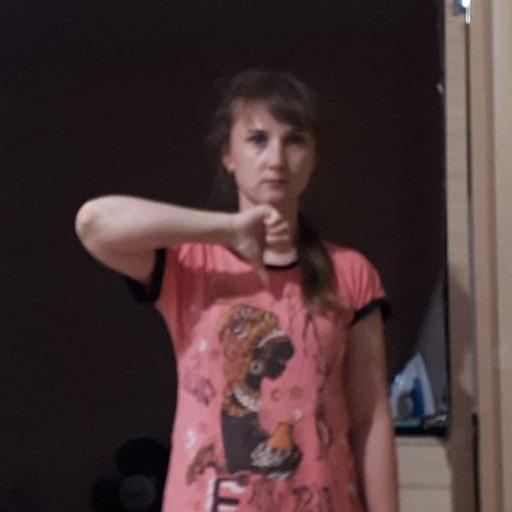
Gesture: dislike